Answer in natural language. Consider the 3D positions of the objects in the scene and not just the 2D positions in the image. Is the centerpoint of  Doorway at a higher height than threeseater sofa with dark cushions? Choose between the following options: yes or no
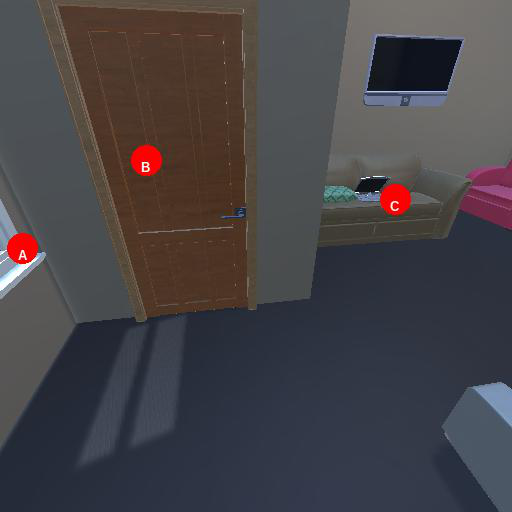
<answer>yes</answer>